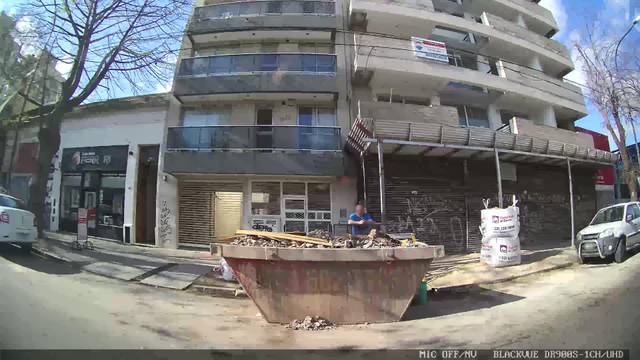
Region: Argentina
Coordinates: -34.923, -57.939